Poppy (singer)

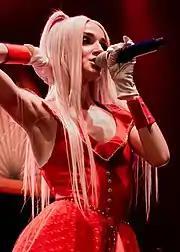

On April 17, 2018, Sinclair's former partner Mars Argo filed a 44-page lawsuit in Central California court against Sinclair and Poppy alleging copyright infringement, stating that Sinclair based Poppy's online persona on theirs, as well as emotional and physical abuse Sinclair had allegedly subjected them to in the period after their separation and the subsequent abandonment of the project. On May 7, Poppy made a public statement about the "frivolous" lawsuit, saying Argo was attempting to manipulate her psychologically. She called the suit a "publicity campaign" and a "desperate grab for fame". The Sinclair case was settled out of court on September 14 "with no money exchanging hands". The copyright case against Poppy was dismissed.